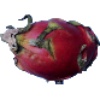
Label: Pitahaya Red 1